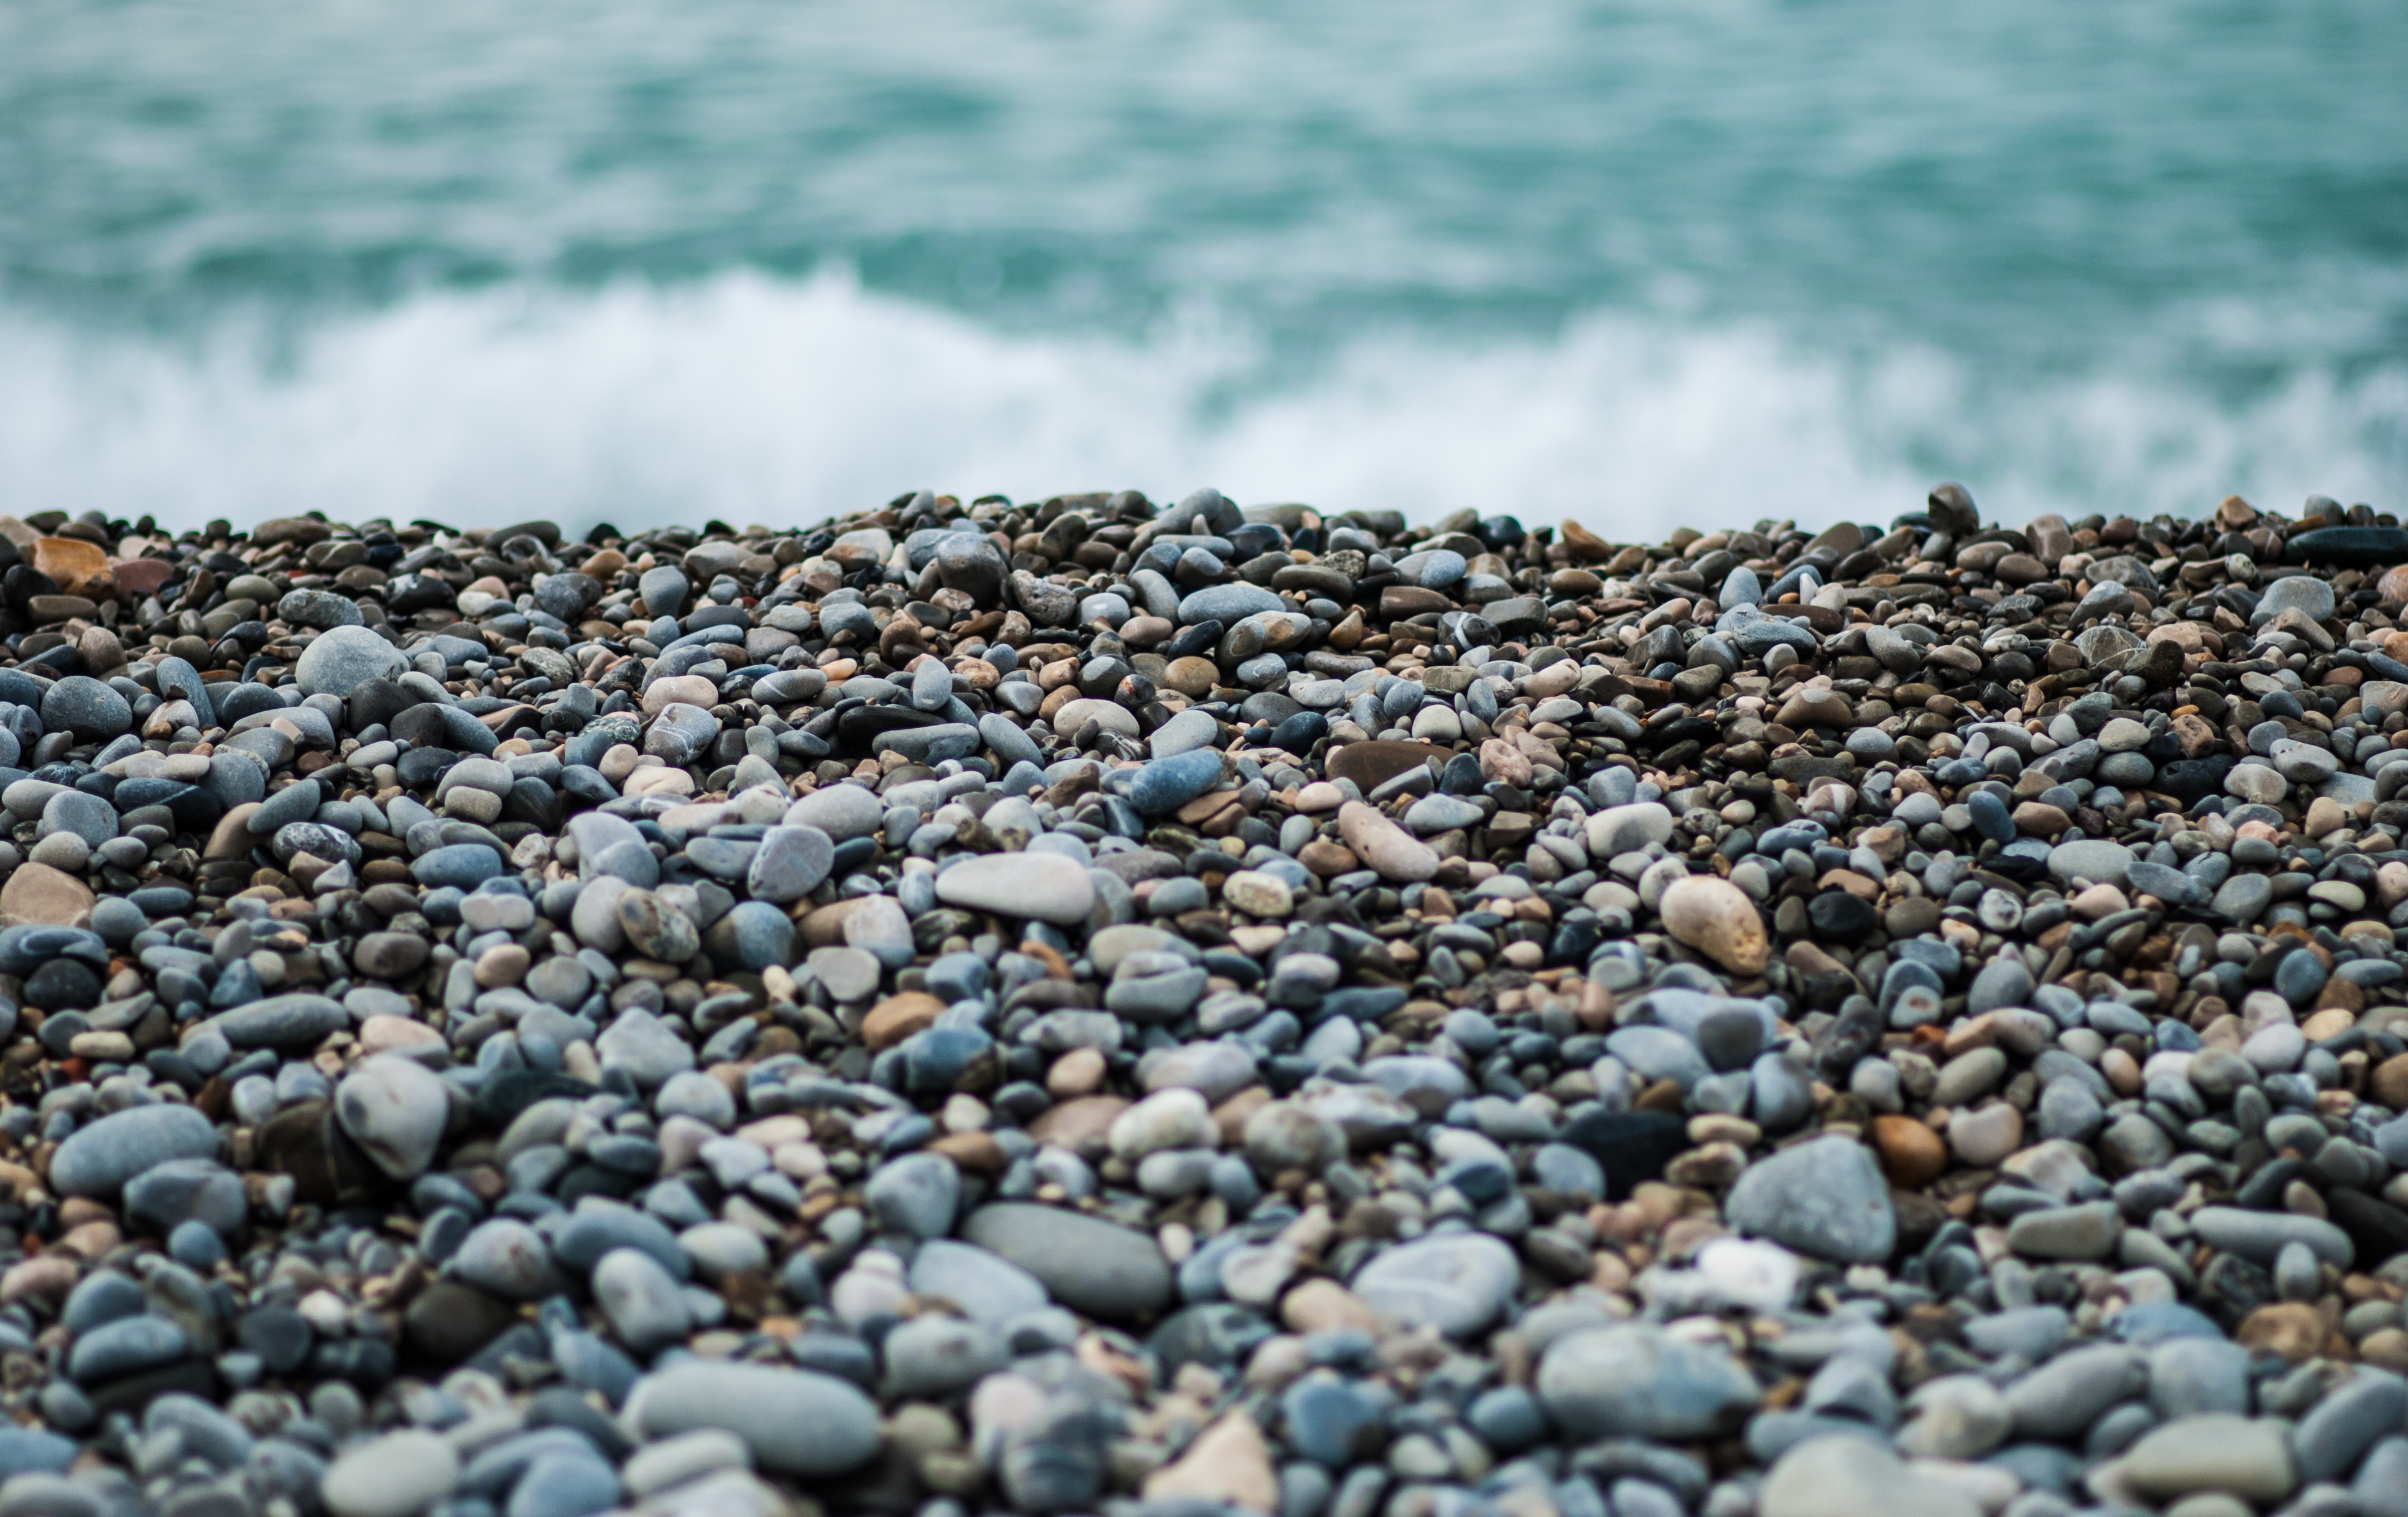
sea, coast, sand, rock, ocean, shore, pebble, material, stones, waves, gravel